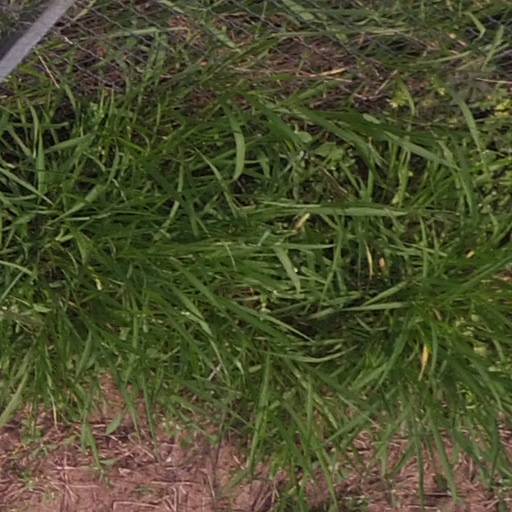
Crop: maize; corn